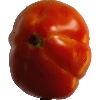
Label: Tomato 1